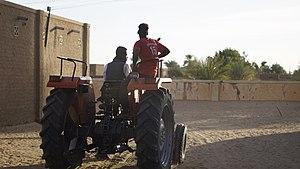
Le Nord est un État du Soudan.